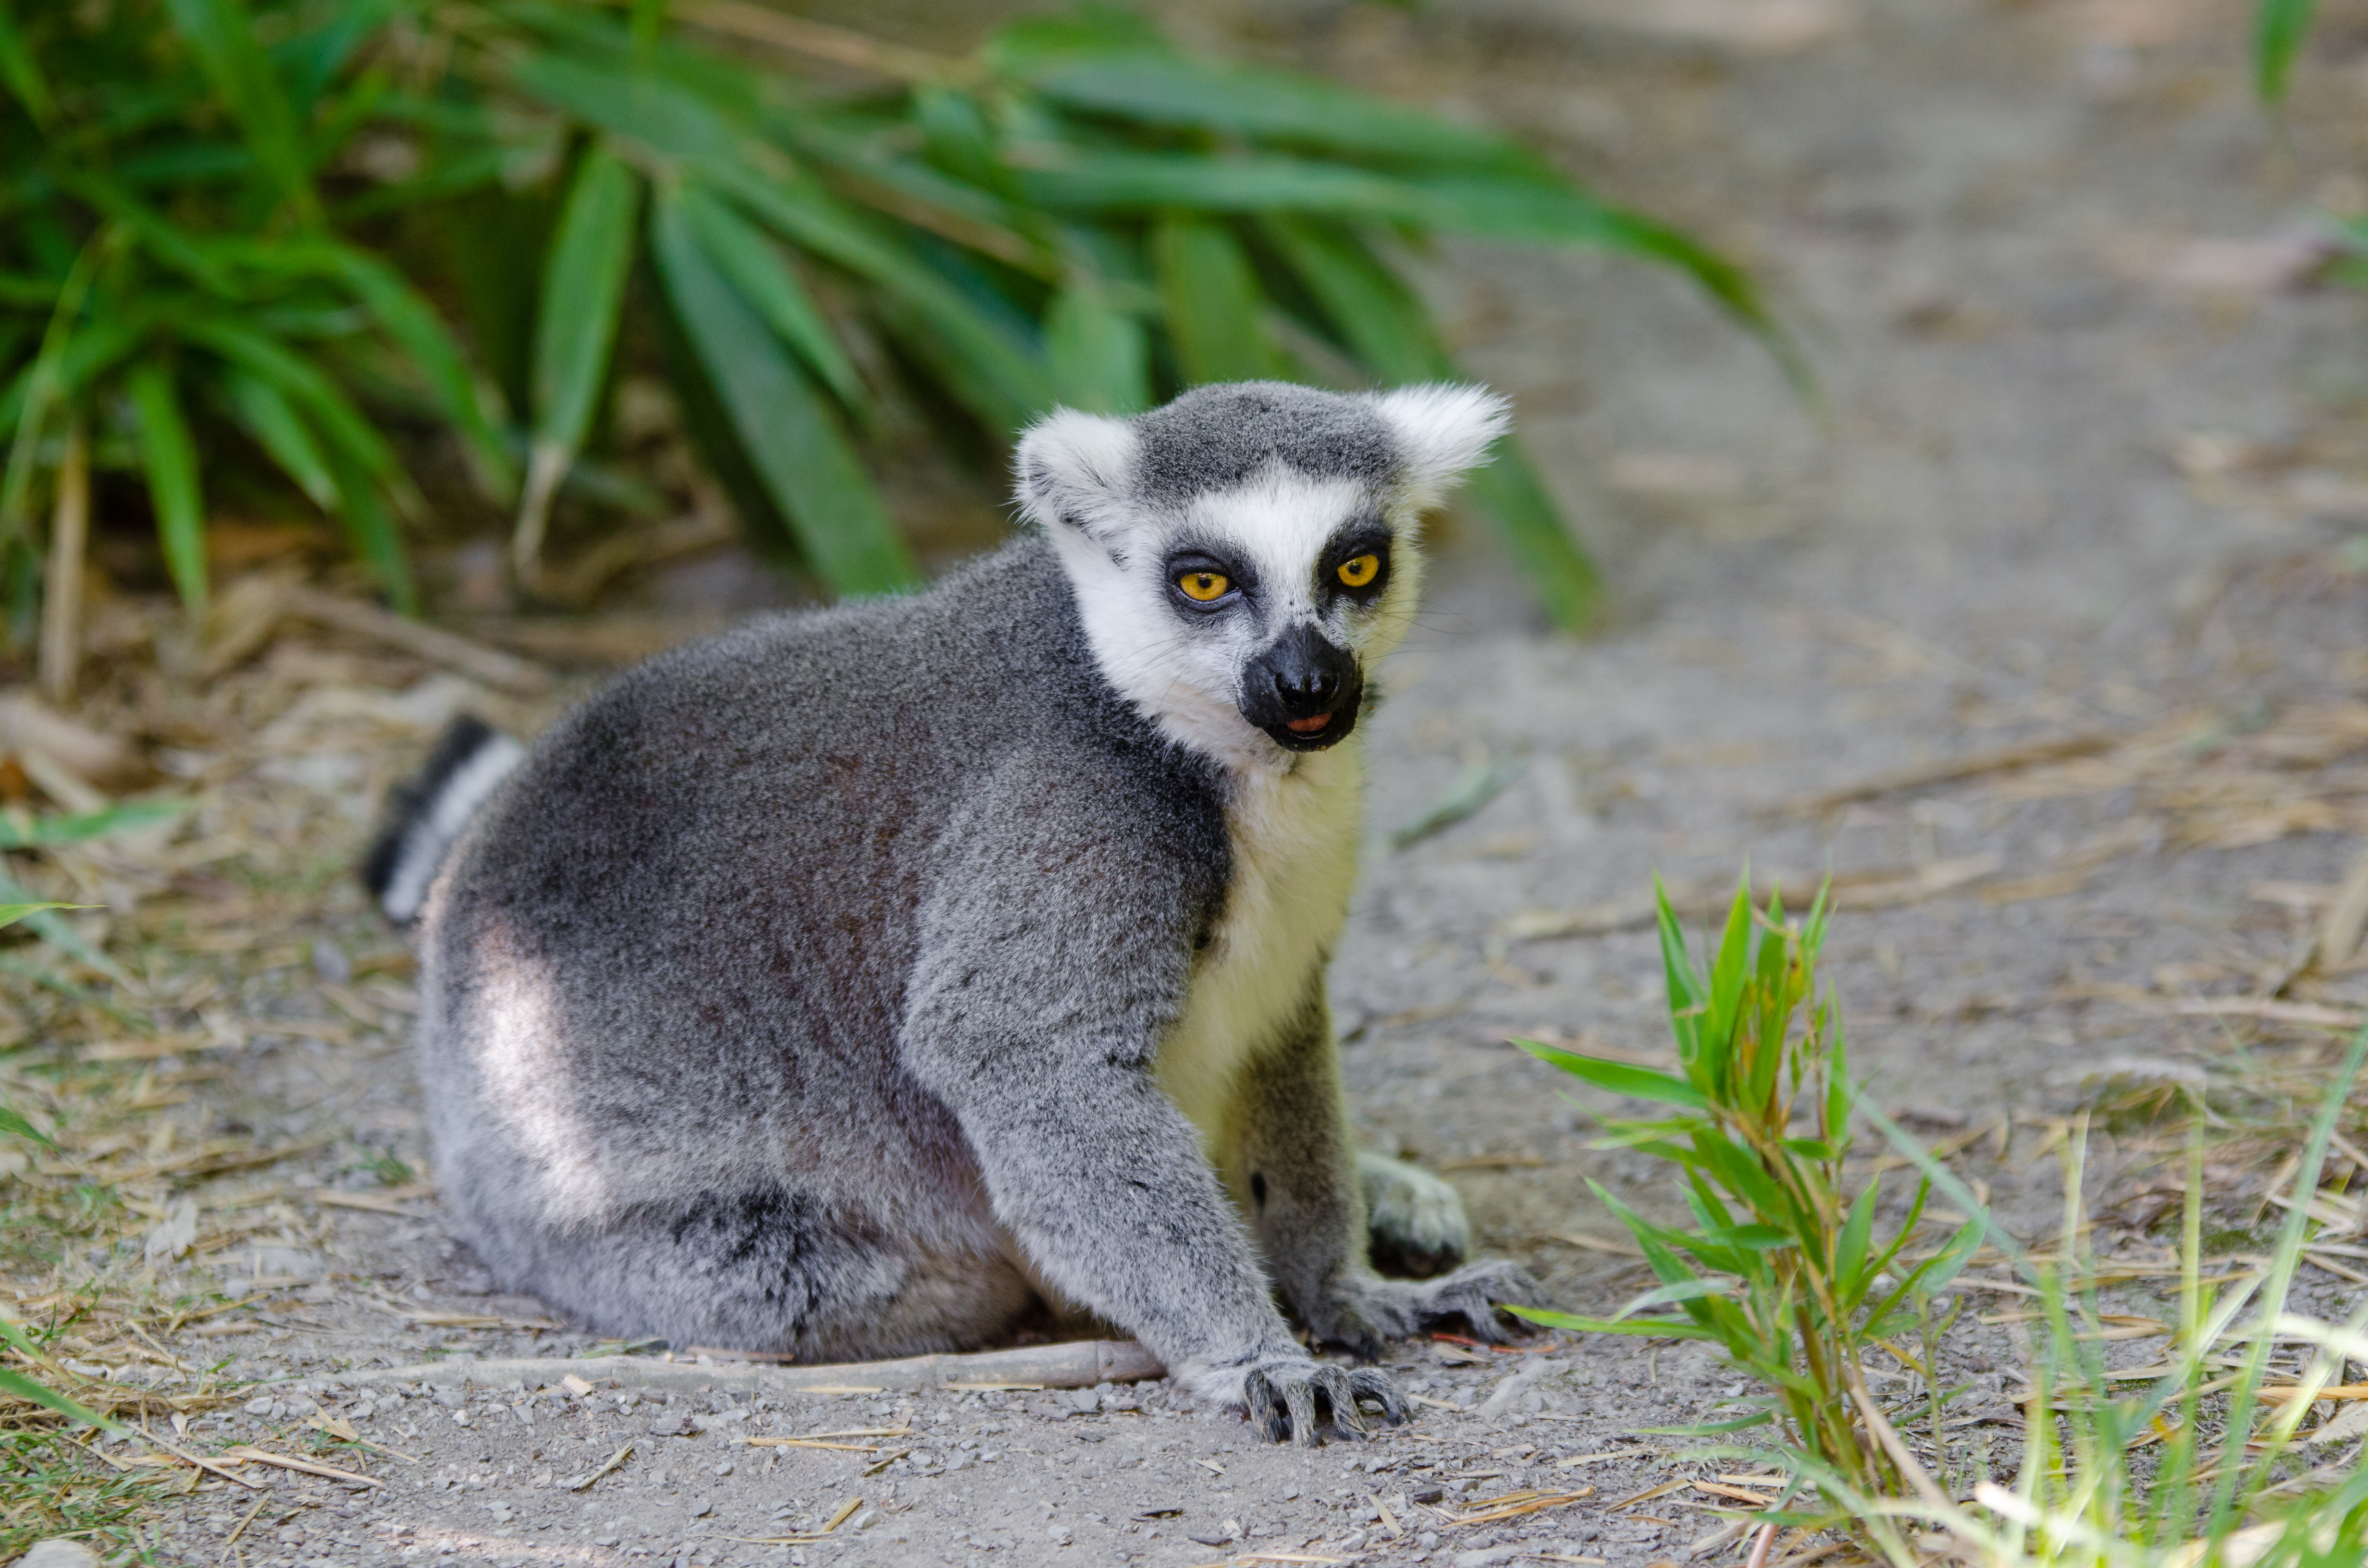
wildlife, zoo, mammal, fauna, primate, vertebrate, lemur